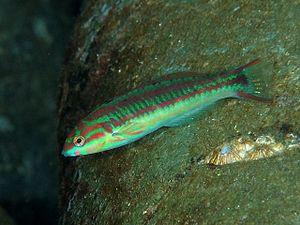
Thalassoma est un genre de poissons téléostéens de la famille des Labridae ; ils font partie des poissons appelés « girelles ».